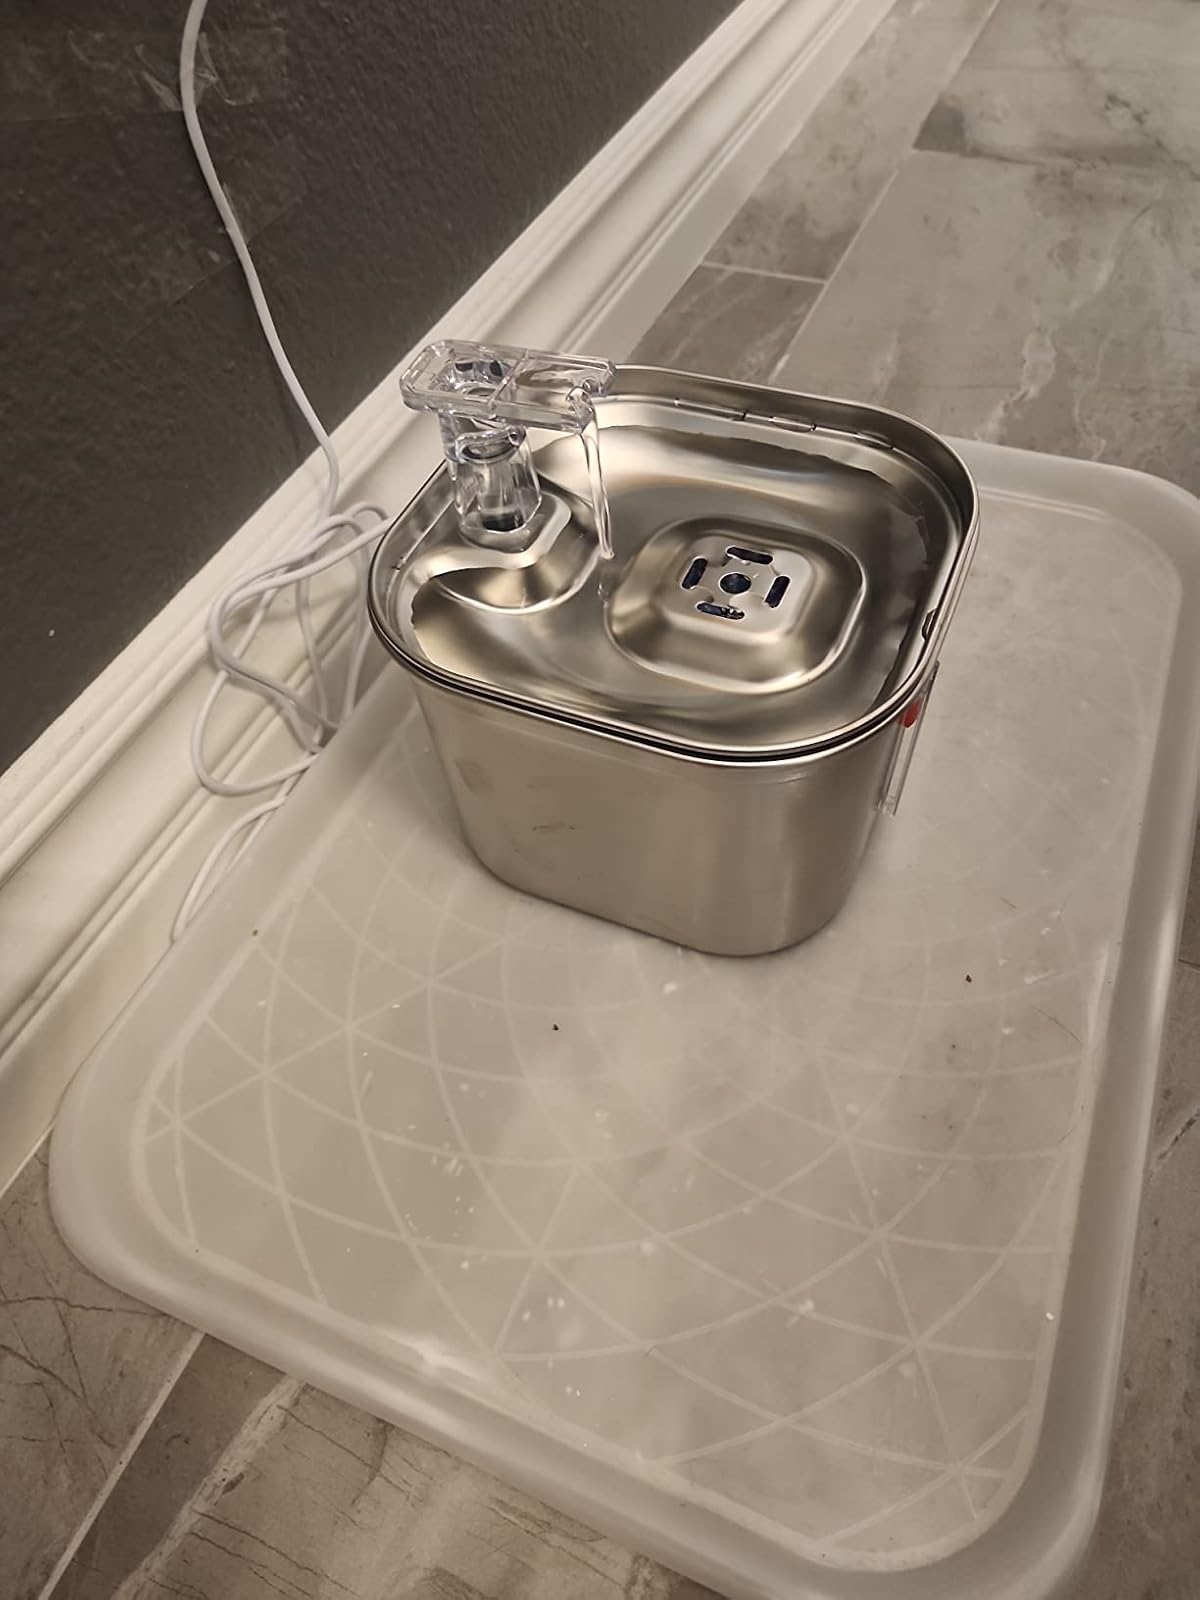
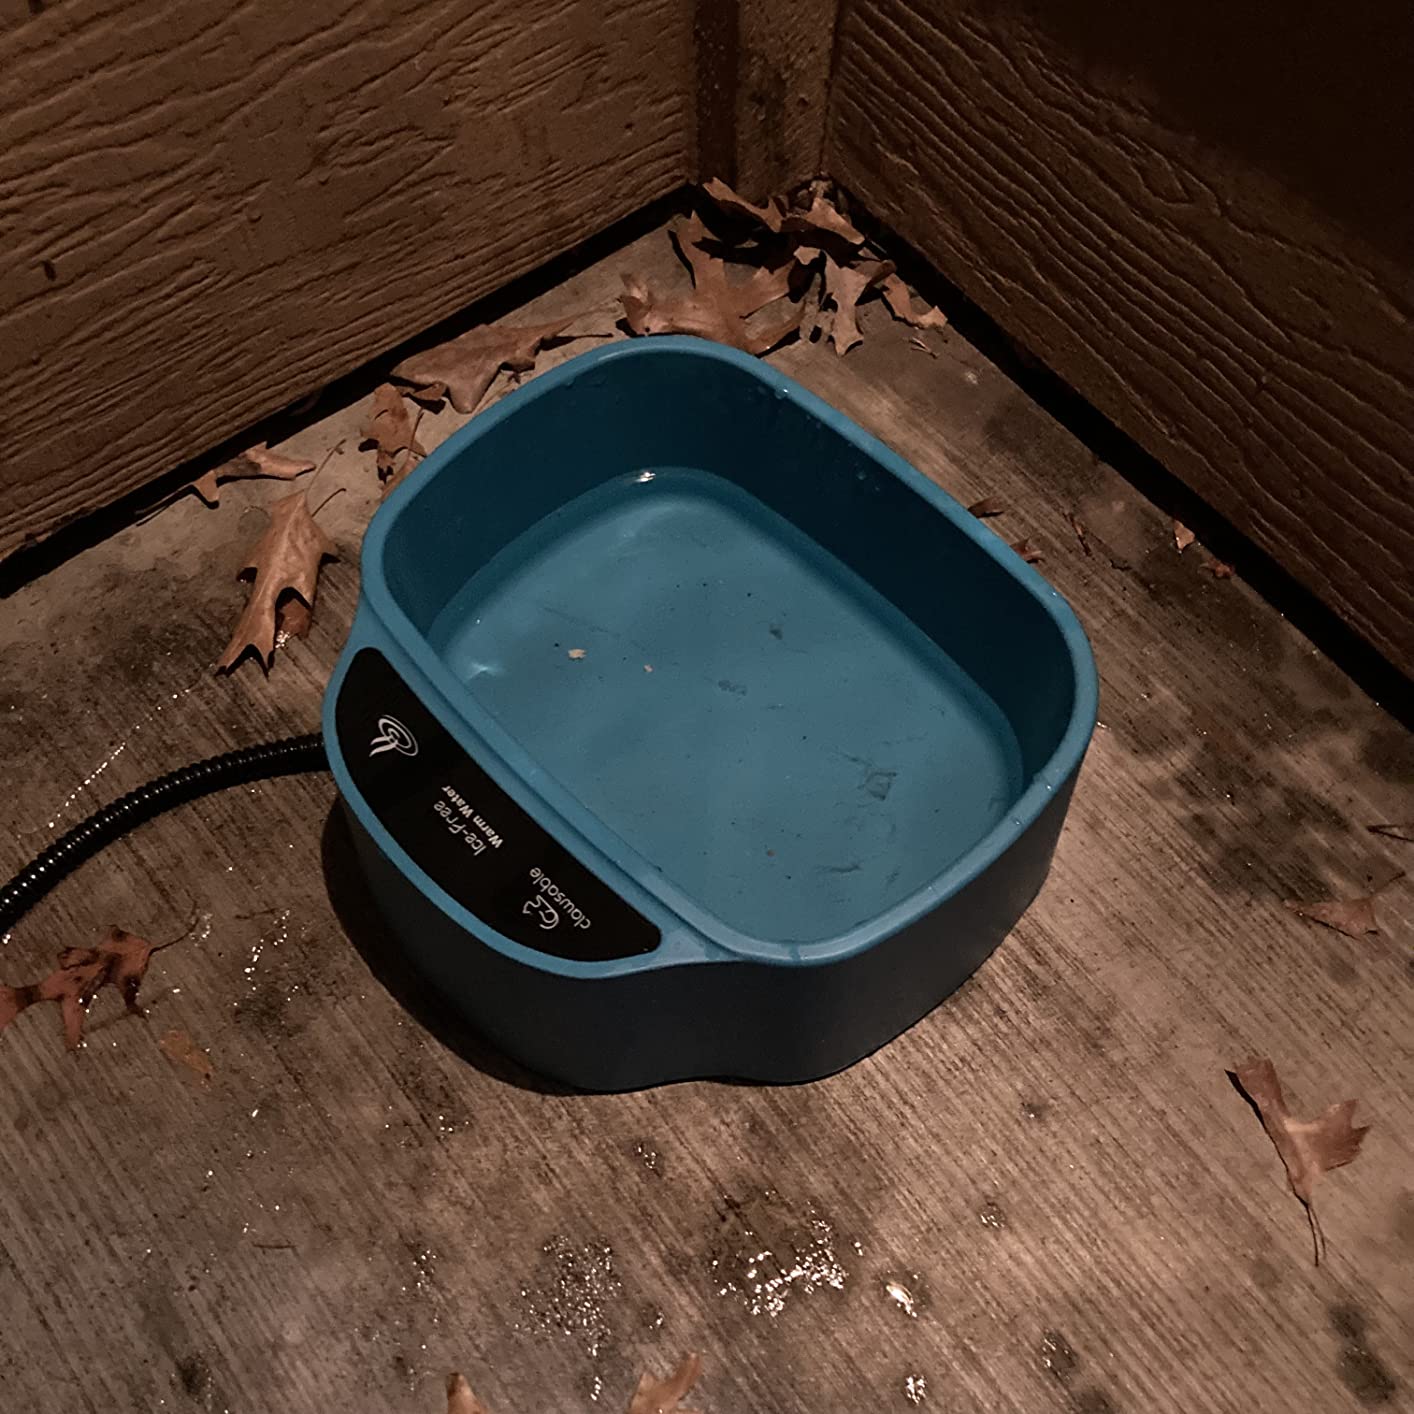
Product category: items_bowl
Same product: no